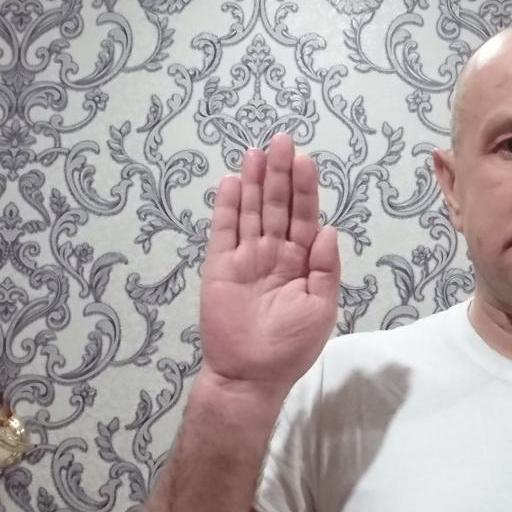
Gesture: stop